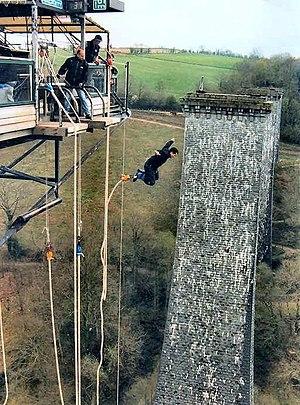
Le saut à l'élastique, aussi appelé benji, bungie, bungy, bungee, bingee, bingi, benjee, bengi...jumping ou encore góming, est une activité ludique de plein air qui consiste à se jeter dans le vide avec une corde élastique accrochée aux chevilles et/ou au torse, destinée à ralentir puis à stopper la chute.